List of fictional princes

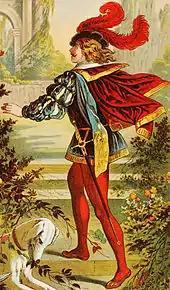
Prince Charming of "Sleeping Beauty", a print drawing from the late-19th-century book "Mein erstes Märchenbuch", published in Stuttgart, Germany

This is a list of fictional princes that have appeared in various works of fiction. It is organized by medium and limited to well-referenced, notable examples of the fictional princes.